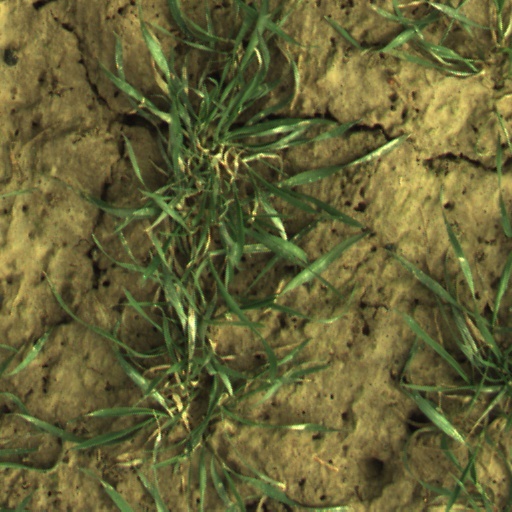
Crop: wheat